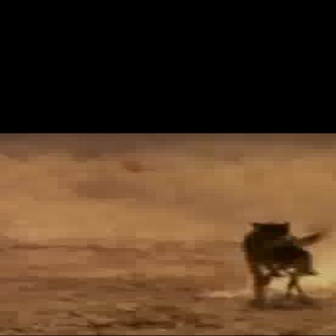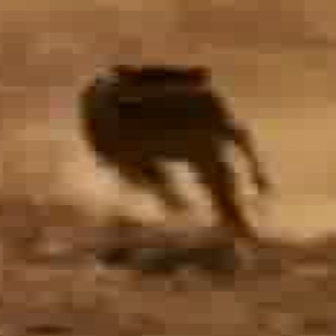
  Please identify the target specified by the bounding box [239,222,324,306] in the first image and locate it in the second image. Return the coordinates in [x_min,y_min,x_max,y_max] format.
Answer: [77,63,256,243]